Separatism in Russia

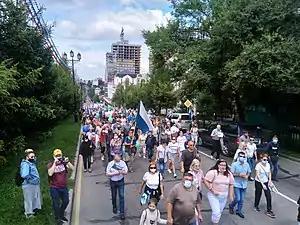
2020–2021 Khabarovsk Krai protests

The idea of a unified Idel-Ural began during the Russian Civil War with the creation of the Idel-Ural State. The name was later used by the Idel-Ural Legion of Nazi Germany during the invasion of the Soviet Union.